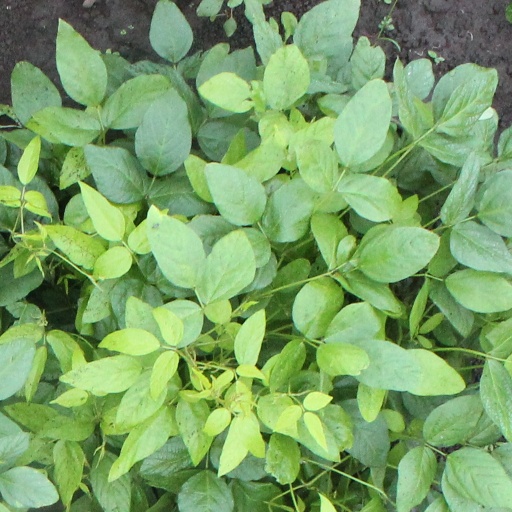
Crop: soybean